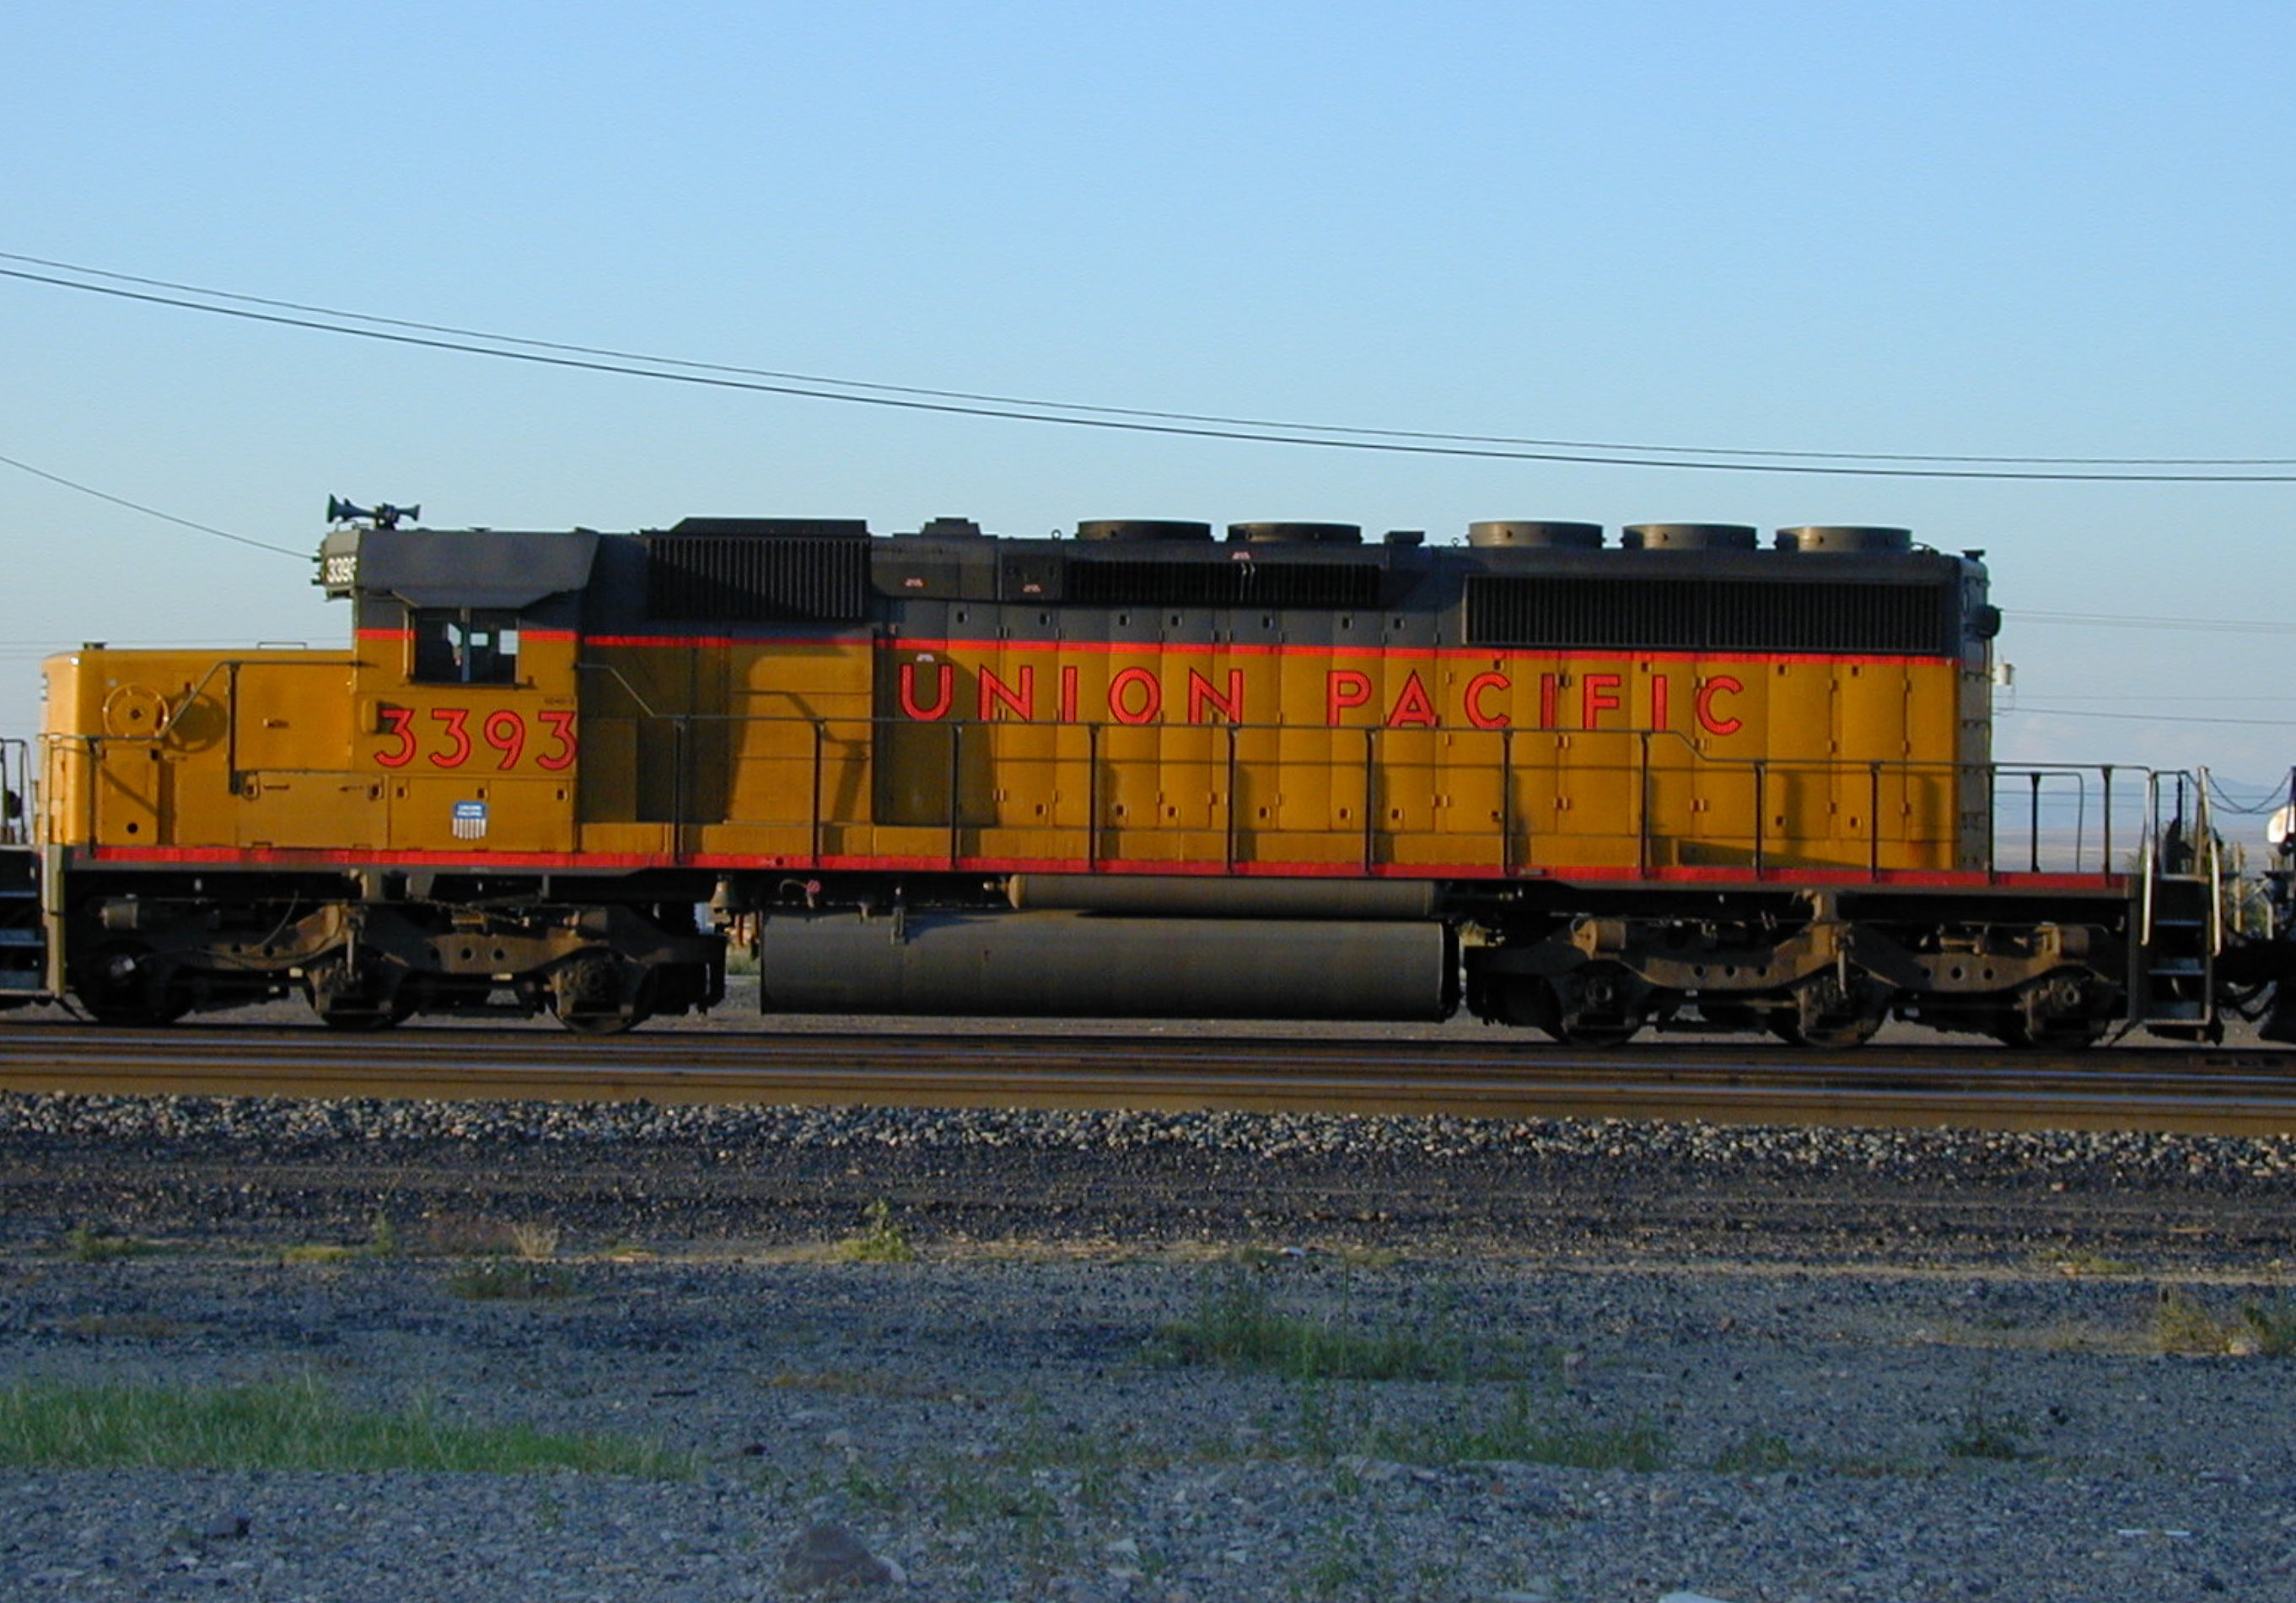
track, train, transport, vehicle, usa, union pacific, locomotive, cargo, loco, passenger, rail transport, land vehicle, rolling stock, railroad car, passenger car